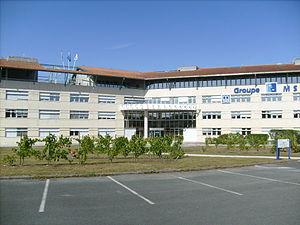
Architecture contemporaine
Longtemps dominée par l'agriculture et des activités traditionnelles et profondément marquée par une très forte ruralité, la Charente-Maritime s'affranchit peu à peu de l'image d'un département rural et pauvre. Elle est devenue avant le début du XXIᵉ siècle un territoire attractif, grâce à son littoral, atout majeur qui a largement contribué à moderniser son économie où le tourisme y joue un rôle déterminant.